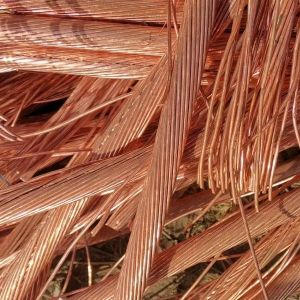
Label: trash